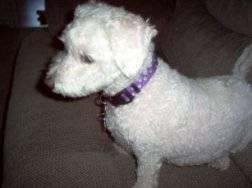
dog